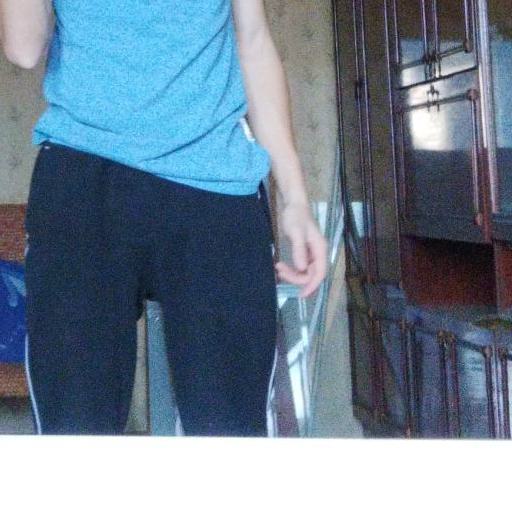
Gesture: no_gesture